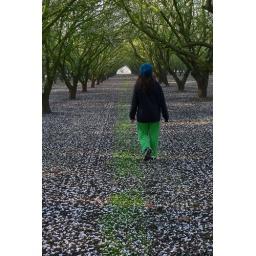
Zoe follows the green line under the Almond trees